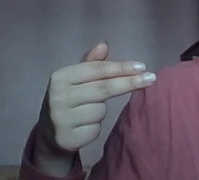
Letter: ghain